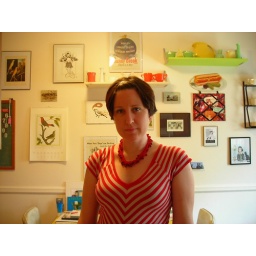
i love the wall behind me in our kitchen